Hárek of Tjøtta

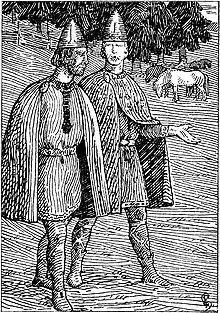
Hárek with Olaf Tryggvason. 1897 drawing by Halfdan Egedius

Hårek of Tjøtta (965 in Tjøtta – 1036) was a Norwegian farmer and local chieftain. He was a son of the skald, Eyvindr skáldaspillir, who ruled from (a large manor). Hårek resided at Tjøtta in Nordland (north Norway), and had significant influence in the district of Hålogaland. He participated in the Battle of Stiklestad in 1030, where his farmer army defeated Olaf Haraldsson. Six years later when visiting king Magnus Olavsson I also known as Magnus the Good (the son of Olaf Haraldsson) in Trondheim, he was killed by axe in 1036 by rival chieftain Åsmund Grankjellsson, and thus the former king's son got his revenge.